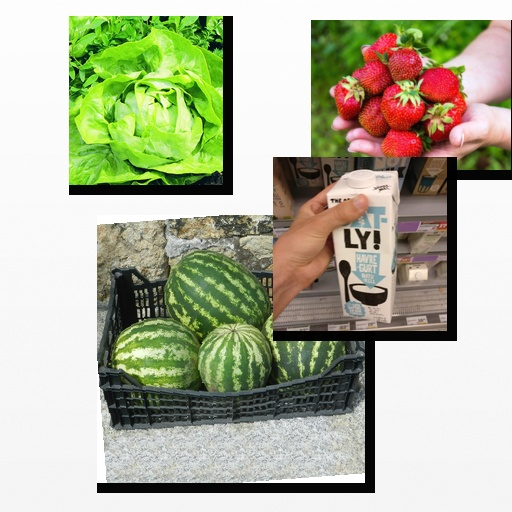
Food items: oatghurt, lettuce, watermelon, strawberry